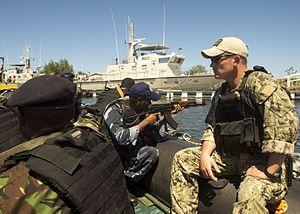
La Garde côtière des Seychelles est une branche de la Force de défense du peuple des Seychelles créée en 1993. Il s'agit d'un service maritime, militaire et multi-missions. Ils ont récemment acquis la responsabilité de la recherche et sauvetage en cas d'incident de navire ainsi que de la protection de l'environnement de la Division des services portuaires et maritimes.